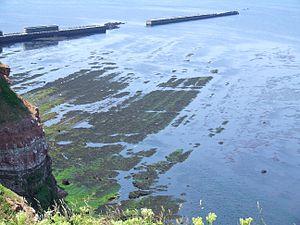
Heligoland est un archipel d'Allemagne situé dans le sud-est de la mer du Nord. Composé de deux îles voisines, Heligoland et Düne, il est habité par environ 1 150 personnes. L'archipel a appartenu successivement au Danemark puis au Royaume-Uni qui le cède à l'Allemagne en 1890 en vertu du traité Heligoland-Zanzibar. Bien que constituant une commune d'Allemagne de l'arrondissement de Pinneberg du Land de Schleswig-Holstein, Heligoland n'est soumis ni au droit de douane de l'Union européenne ni au régime fiscal allemand.